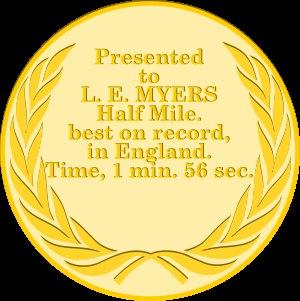
Laurence Eugene Myers dit Lon Myers ou encore L. E. Myers est un athlète américain, spécialiste de nombreuses disciplines allant du sprint au demi-fond. À un moment ou à un autre de sa carrière, Myers a détenu tous les records américains et ce du 50 yd au mile. Sur son épreuve fétiche, le 440 yd, sur laquelle il est rarement battu, il fait passer son record personnel de 55 s en 1878 à 48 s 3/5 en 1881, devenant également le premier homme à courir en moins de 50 secondes. À son époque, il a couru plus de 440 yd en moins de cinquante secondes et plus de 880 yd en moins de deux minutes que tous les athlètes amateurs et professionnels réunis. En dépit d'une santé fragile et déclinante en fin de carrière, il parvient à dominer les meilleurs athlètes britanniques de l'époque, à l'image de Walter George, sur des distances pourtant considérées comme leur chasse gardée. Lon Myers est perçu par les spécialistes comme l'un des plus grands athlètes du XIXᵉ siècle.